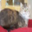
Label: cat